Age Wijnalda

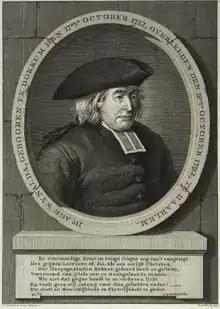
Age Wijnalda, drawn by Wybrand Hendriks 28 March 1792, with a verse by Adriaan Loosjes mentioning the "Doopsgezinde Schaar", engraved by Isaac de Wit

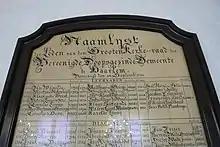
Age Wijnalda's name as "teacher, called 1736" as the first name on the list of teachers in the Doopsgezinde kerk, Haarlem

Sir Age Pieters Wijnalda (Dokkum, 17 October 1712 – Haarlem, 19 October 1792) was a Dutch Mennonite teacher, minister and one of the first members of Teylers Eerste Genootschap (Teylers First or Theological Society) from 1778 until his death. He was the founder of the "Doopsgezinde Schaar" (a Mennonite institution). He had at least one son, named IJnze Wijnalda.